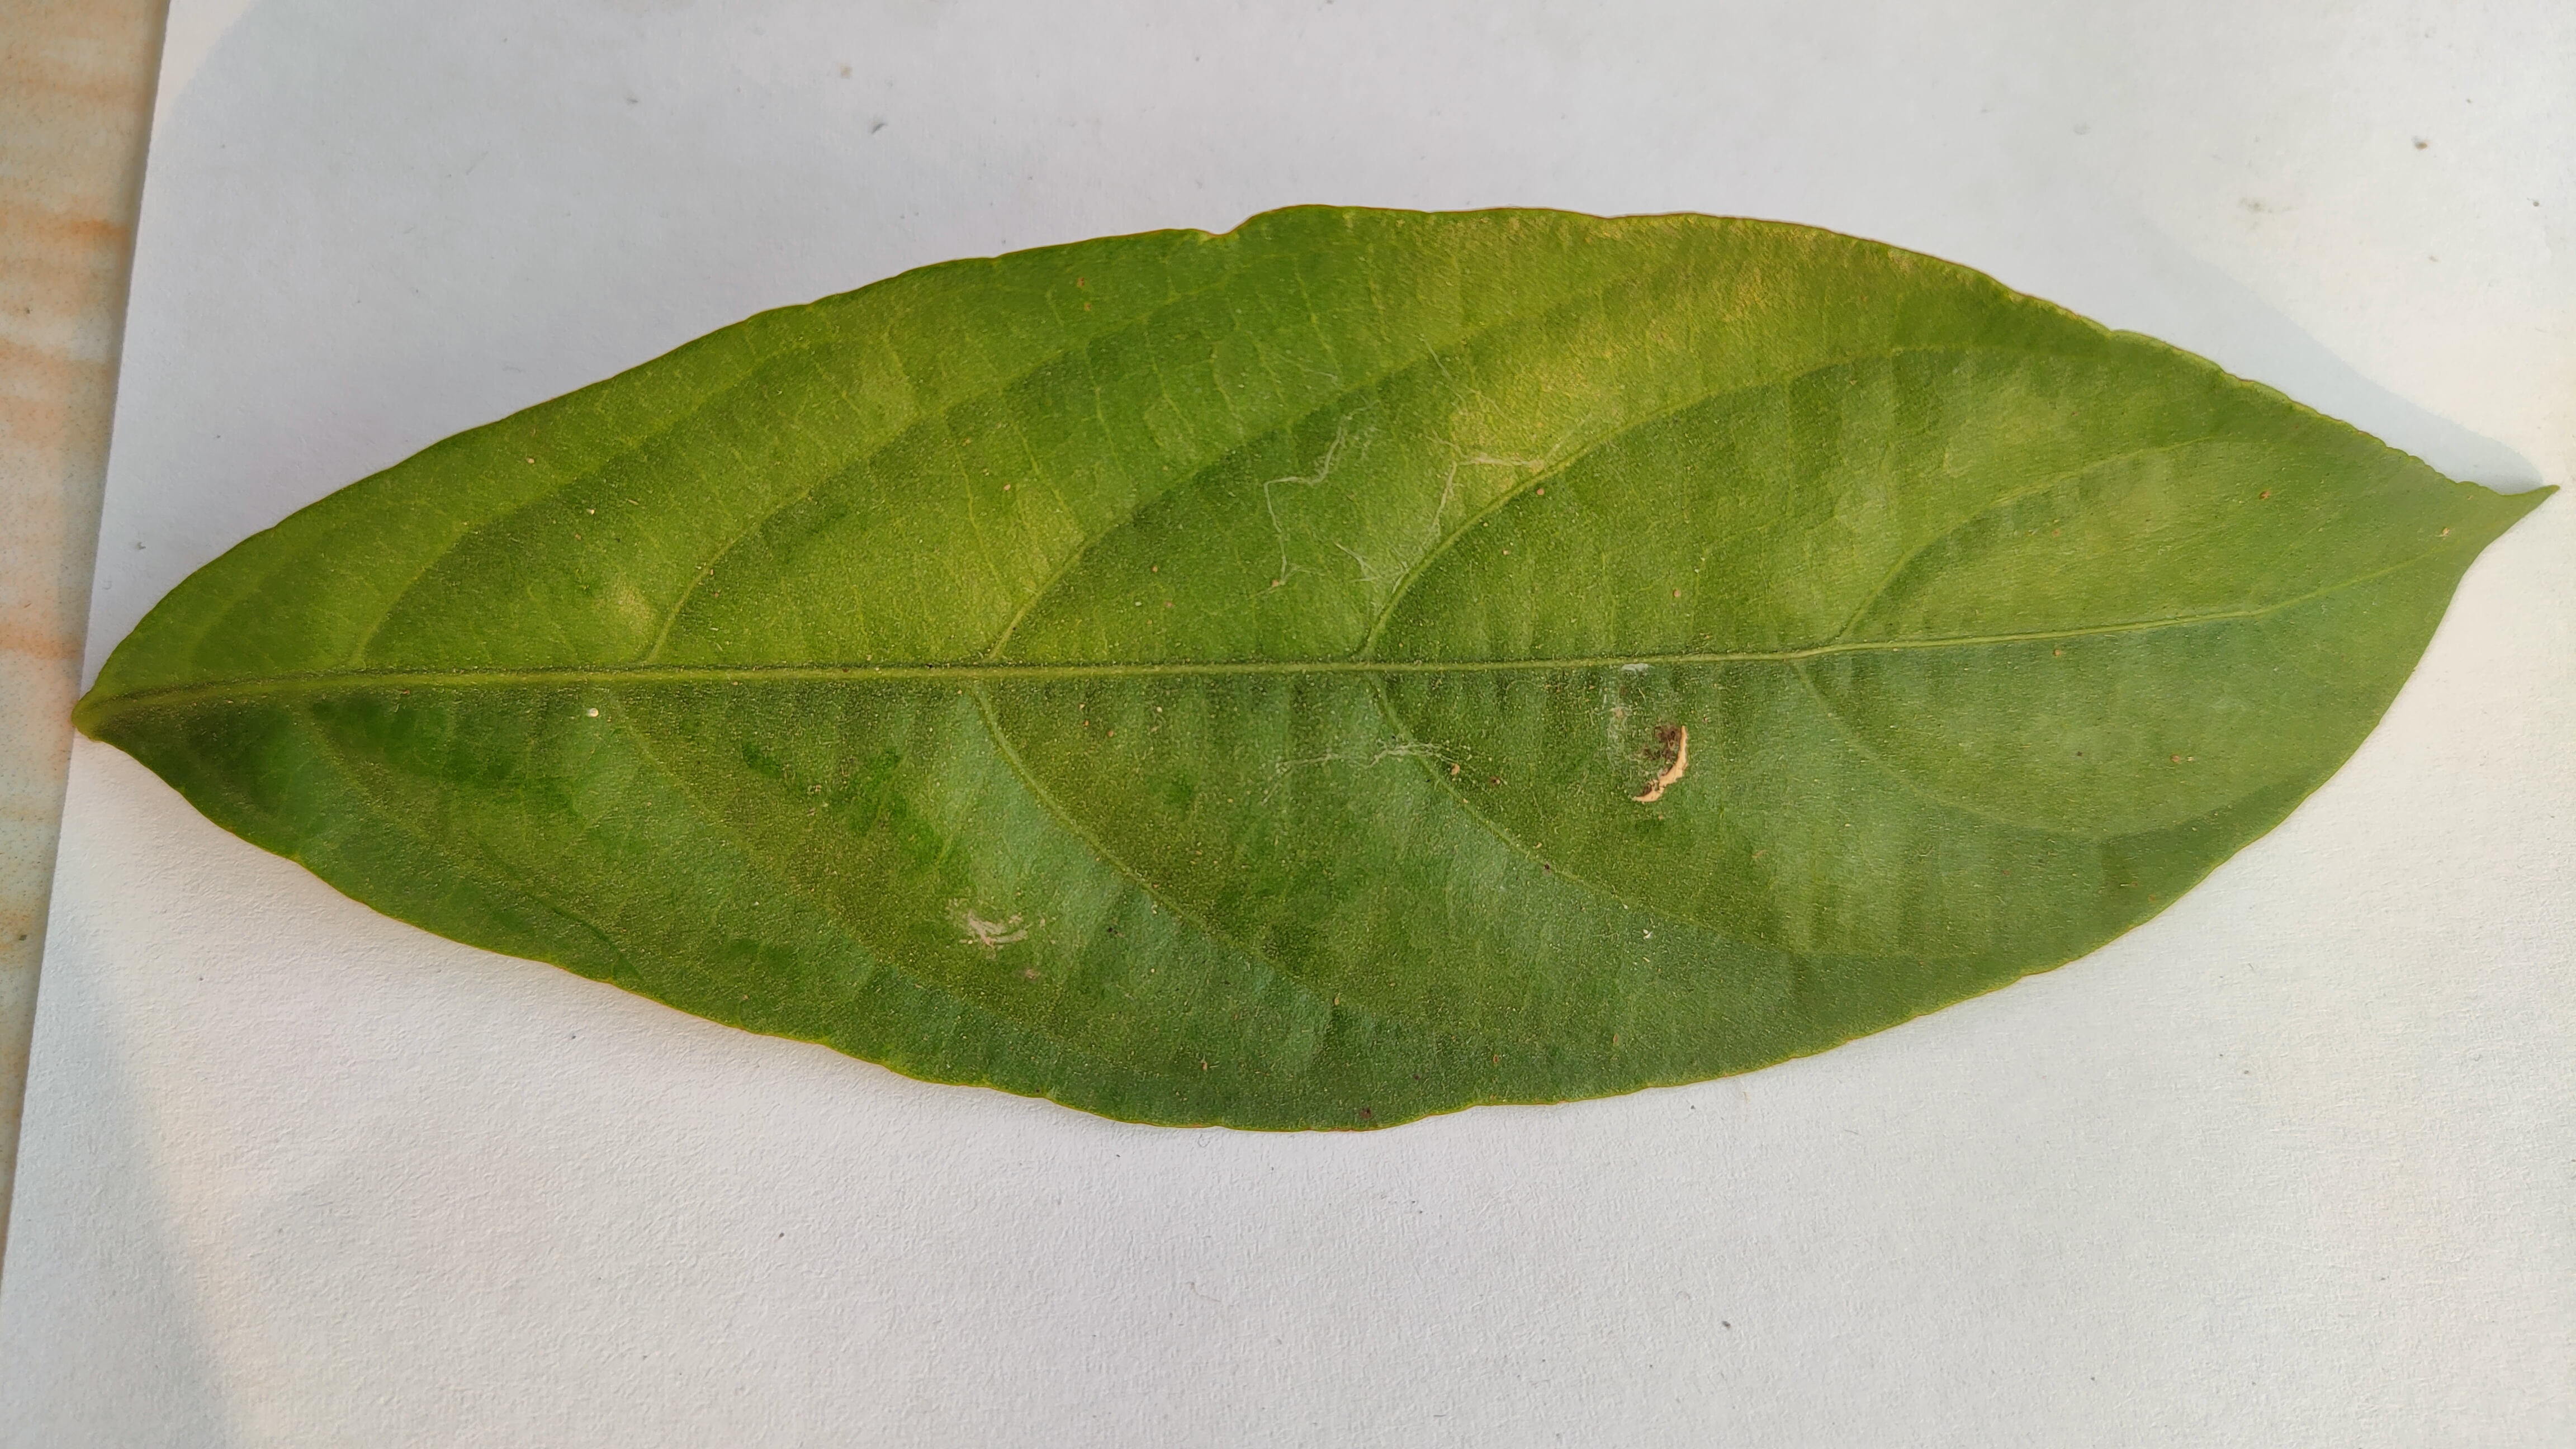
Leaf variety: Lotkon